Chhetri

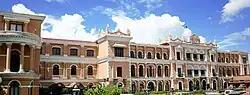

Almost all the Chhetris are Hindus, and form the largest Hindu adhering sub-group of Nepal representing 99.3% of their population, and those who are Hindus may also follow Buddhism; the Buddha being worshipped as the ninth avatar of god Vishnu. Chhetris have historically practiced Hindu polytheism which included the worship of Khas Masto sect of Shaivism, clan deity (Kuldevta), their personal favorite deity (Ishta-devata")," fierce forms of Shiva (such as Virabhadra and Rudra) and goddesses such as Adi Shakti, Kali and Bhadrakali.